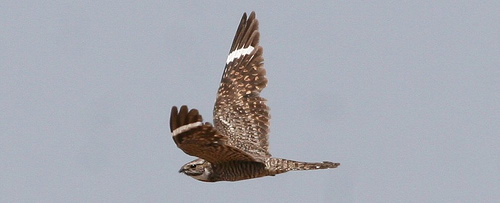
the large brown bird has white secondaries and a white colored throat.
this bird is brown with white on its wings and has a very short beak.
a bird with long wings, black and brown covering the rest of its bodya large bird that is mainly brown in color with white wingbars.
this bird is brown with white stripes and has a very short beak.
this bird has wings that are brown an has a short bill
this bird has a wide wing span of brown feathers with a white stripe near the tips of each wing.
this large brown bird has white wing bars and a thick bill.
this particular bird has a belly that is brown and gray
this bird has large brown and white wings with white stripes on the ends, a long tail, a small head, and a short pointy beak.
Species: Nighthawk